Aanandha Kummi

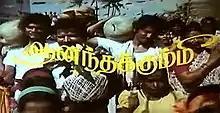
Title card

Aanandha Kummi is a 1983 Indian Tamil-language film directed by Gokula Krishnan (credited as Balakrishnan) and produced by Jeeva Ilaiyaraaja for Ilaiyaraaja Pictures. The film stars Ashwini and a newcomer Balachandran. It was released on 25 December 1983, and failed at the box office.